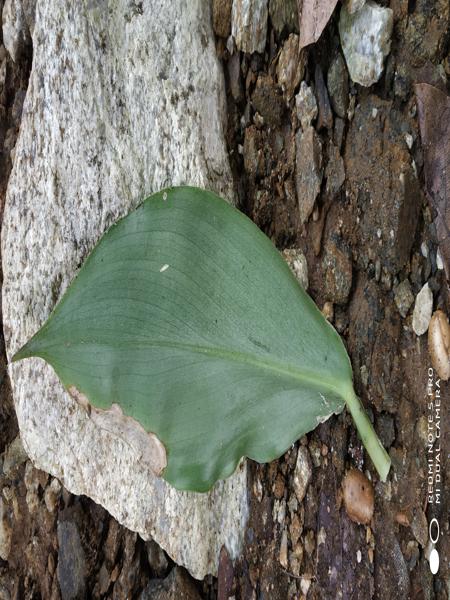
Plant: Insulin